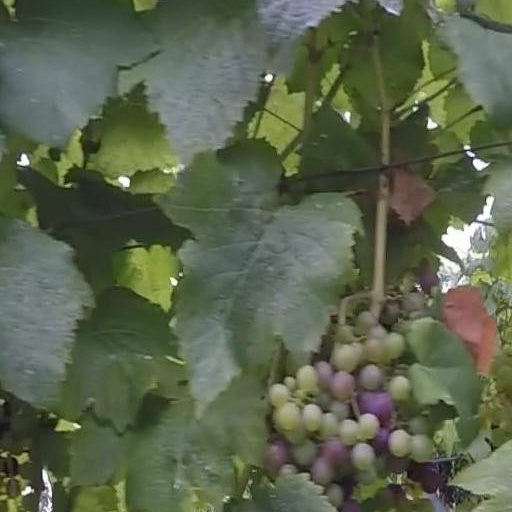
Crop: grape